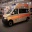
Label: ambulance